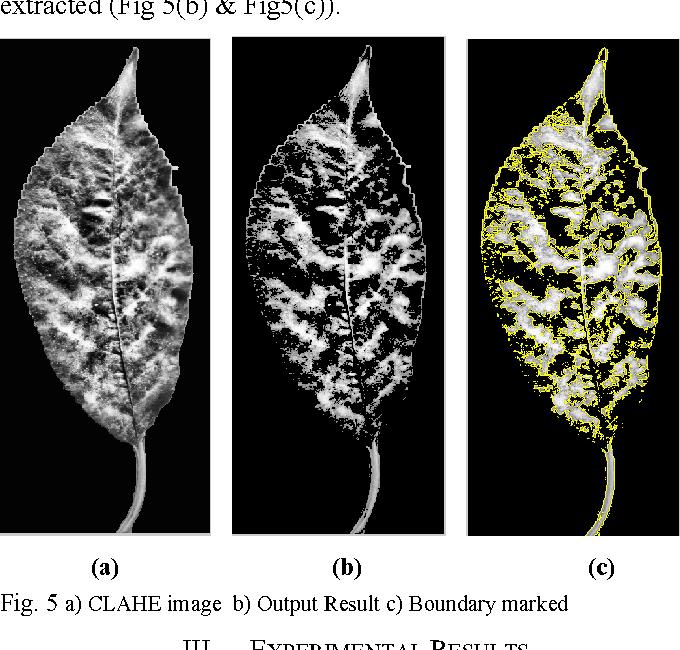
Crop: cherry
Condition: powdery_mildew